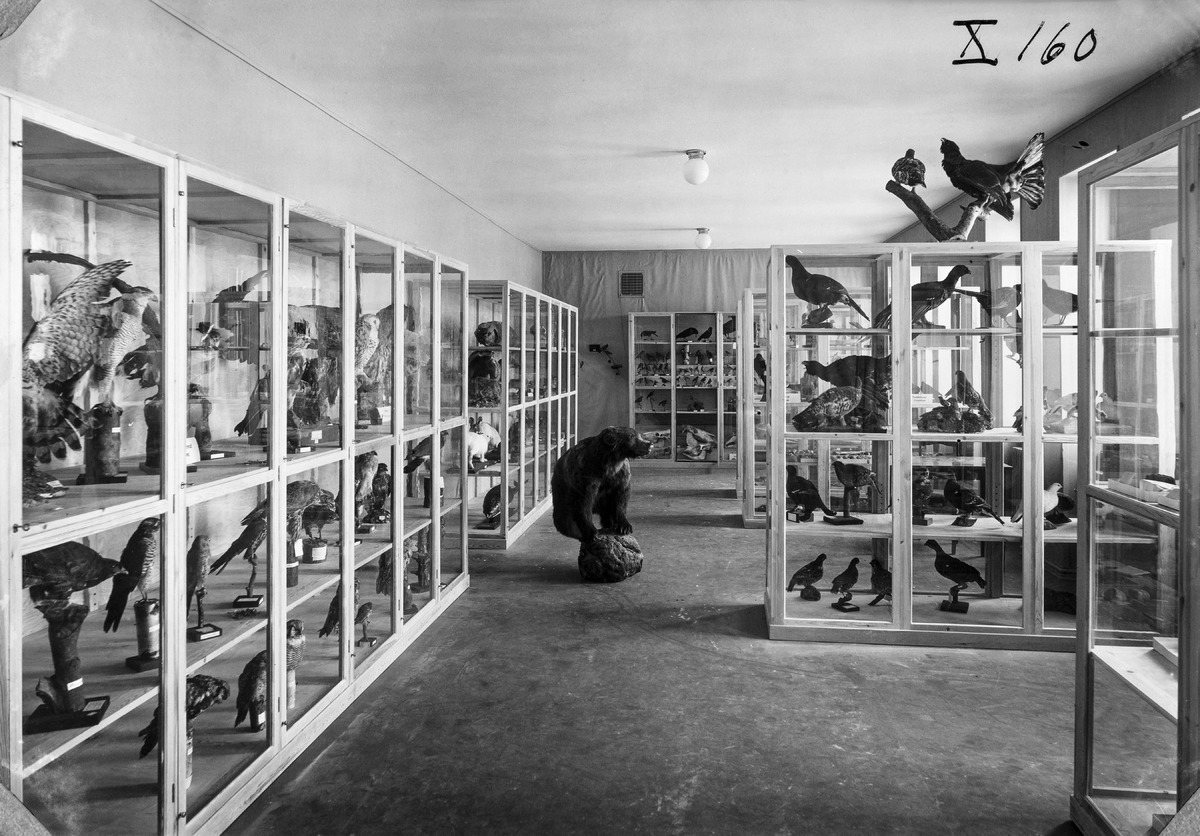
Oulun luonnonhistoriallisen museon lintukokoelmia
Bird collection at the Natural History Museum of Oulu
sisällön kuvaus: Oulun luonnonhistoriallisen museon lintukokoelmia 28.4.1932. content description: Bird collection at the Natural History Museum of Oulu on April 28, 1932.
Vuosi: 1932
Paikka: Suomi, Oulu, Suomi, Pohjois-Pohjanmaa, Oulu
Aiheet: sisäkuva; museoesineet; kokoelmat; collections; museum artifacts